Politician

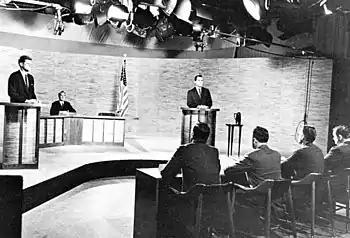
Photo of the second of the four presidential debates held during the 1960 presidential election. This debate took place in Washington D.C. at NBC's WRC-TV studios on October 7, 1960.

Politicians are influential people who use rhetoric to impact people as in speeches or campaign advertisements. They are especially known for using common themes, and media platforms that allow them to develop their political positions, developing communication between them and the people.